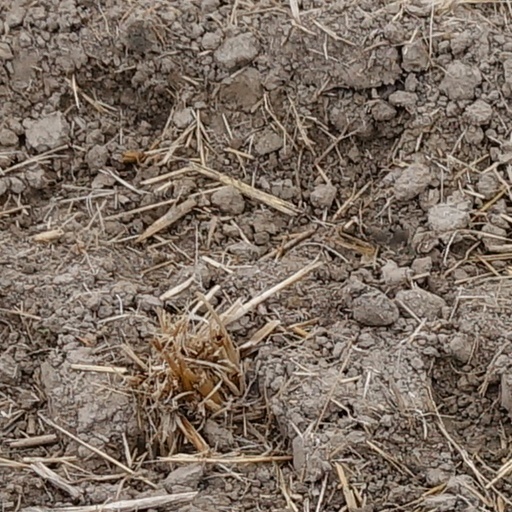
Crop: wheat